Noise pollution

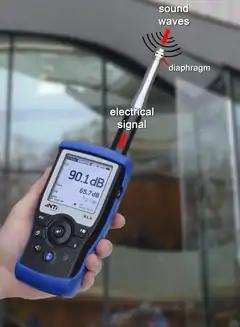
A sound level meter is one of the main tools for measuring sounds in the environment and the workplace.

Sound can be measured in the air using a sound level meter, a device consisting of a microphone, an amplifier, and a time meter. Sound level meters can measure noise at different frequencies (usually A- and C-weighted levels). There are two settings for response time constants, fast (time constant = 0.125 seconds, similar to human hearing) or slow (1 second, used for calculating averages over widely varying sound levels). Sound level meters meet the required standards set by the International Electrotechnical Commission (IEC) and in the United States, the American National Standards Institute as type 0, 1, or 2 instruments.